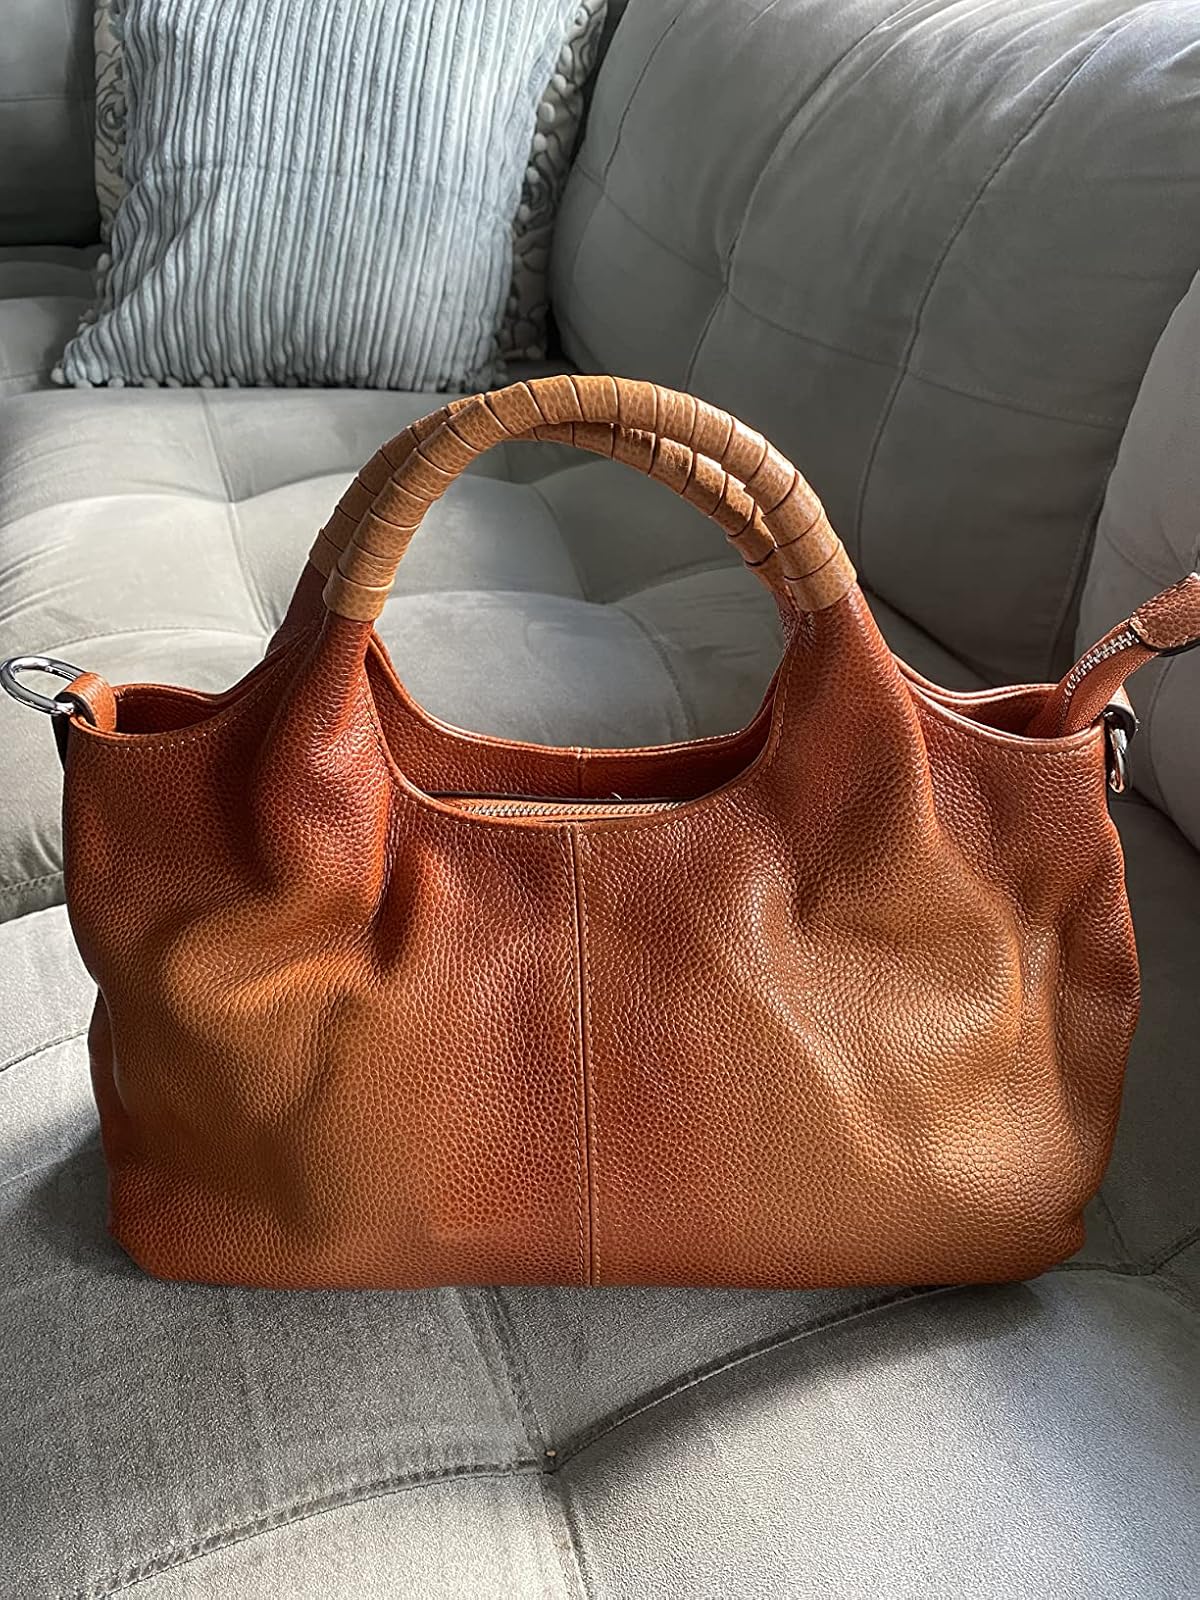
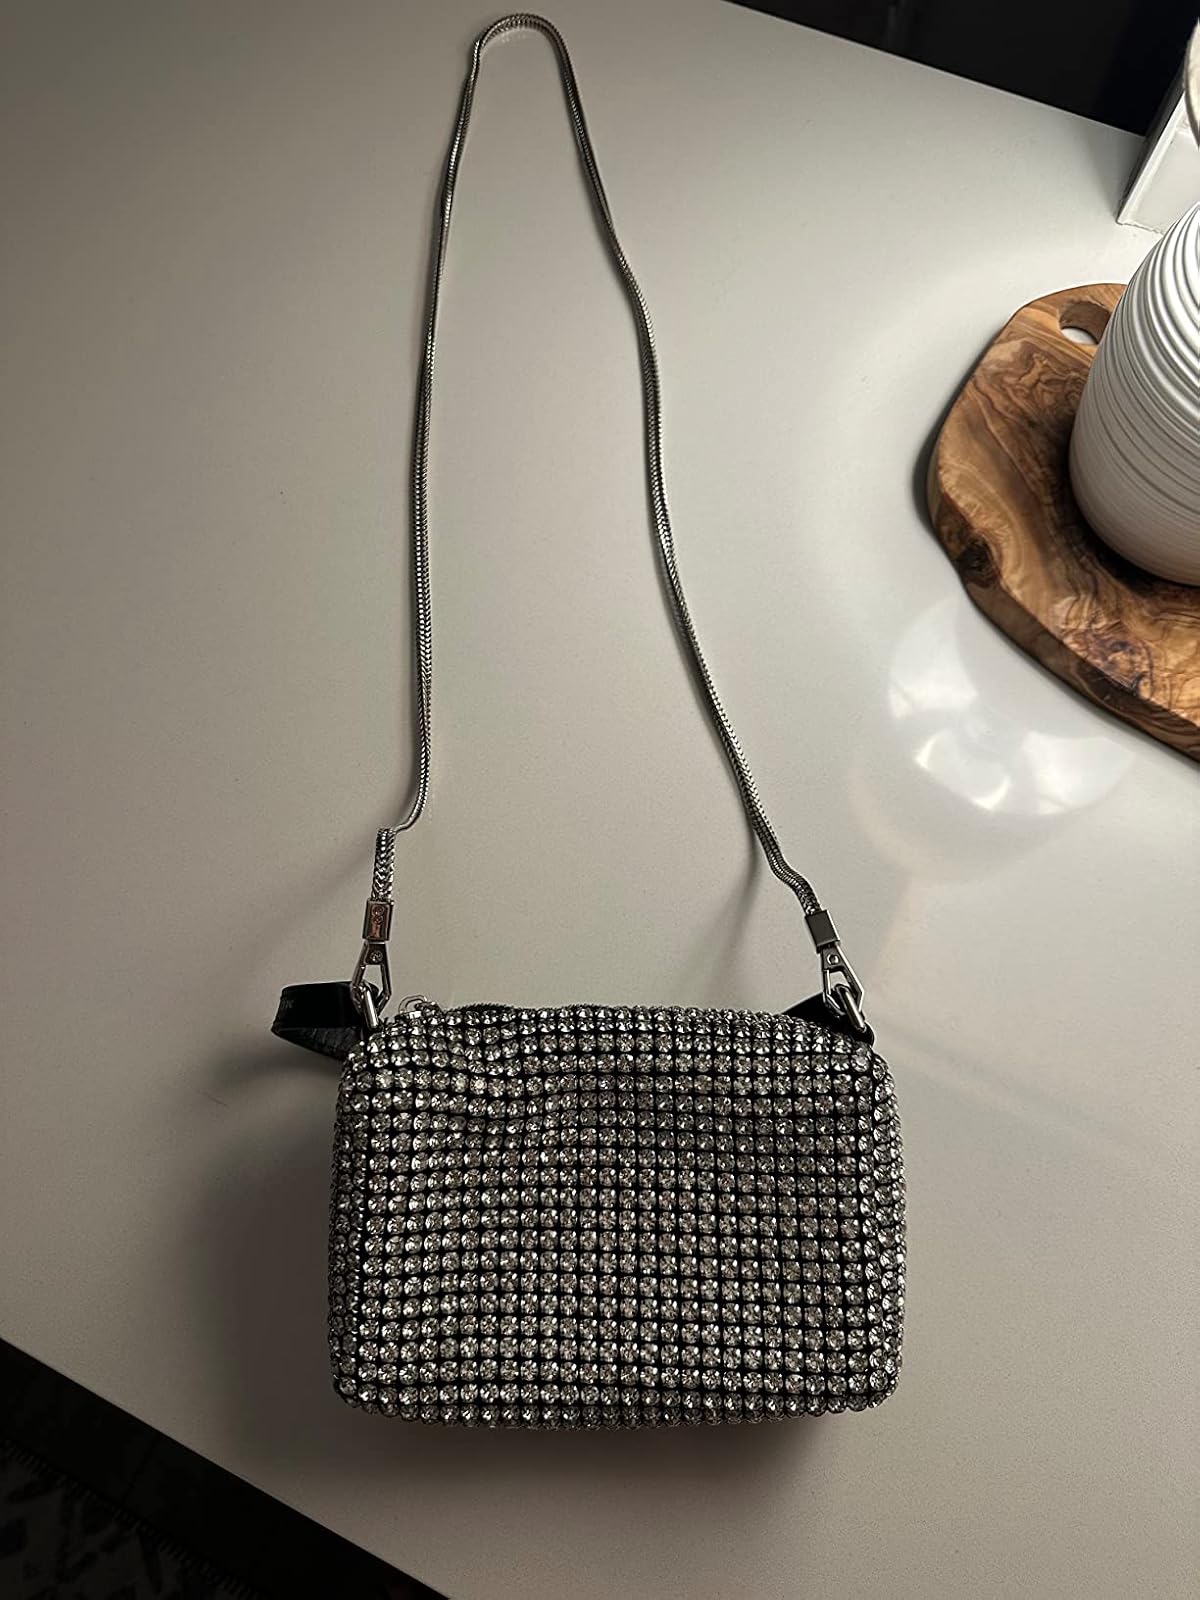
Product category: accessories_handbag
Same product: no